Internet and Technology Law Desk Reference

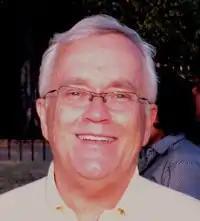
Michael D. Scott (2009)

Michael Dennis Scott is a lawyer; in 1999 he resided in Los Angeles. Scott graduated in 1967 from Massachusetts Institute of Technology with a Bachelor of Science degree in mathematics and computer science. He received his J.D. degree in 1974 from the University of California, Los Angeles. He is a member of the United States Patent Bar and the California State Bar. He was employed by Perkins Coie LLP in 1999. "Comtex News Network" described Scott in 1999 as, "a veteran Internet law expert". He taught as a professor in the subject of legal studies at Southwestern Law School. Scott was a cofounder of the World Computer Law Congress, and a director of the Computer Law Association.